First Battle of Porto

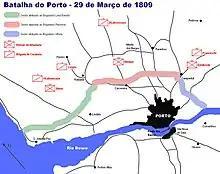
Troop movements

After the Battle of Corunna, Napoleon ordered Marshal Nicolas Soult to invade Portugal from the north. He was to seize Porto by 1 February and Lisbon by 10 February. Napoleon failed to take into account both the wretched condition and the roads or the fact that a full-scale guerrilla war had broken out in Northern Portugal and Spain.